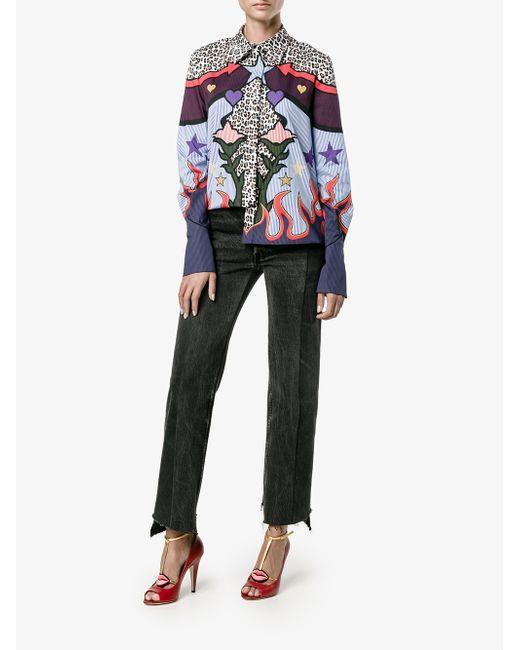
funky bedrucktes Polo, lange Ärmel, Freizeit- oder formelle Kleidung